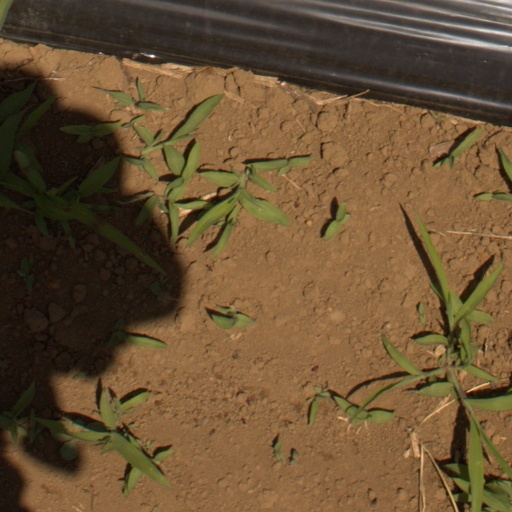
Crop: Jerusalem artichoke